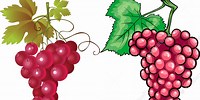
Label: Grapes